Tu as crié: Let Me Go

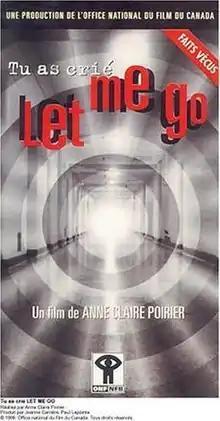

Tu as crié LET ME GO is a 1997 feature-length documentary by Anne Claire Poirier exploring the events that led to the murder of her daughter, Yanne, who had turned to drugs and prostitution before being murdered at the age of twenty-six. The film was shot in Montreal and produced by the National Film Board of Canada.